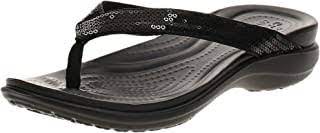
Label: Clog